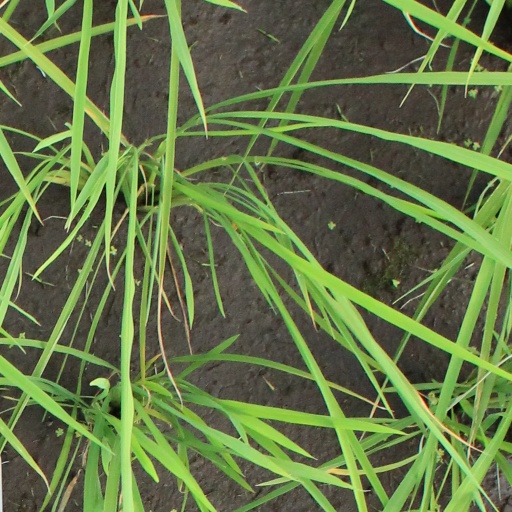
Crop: rice